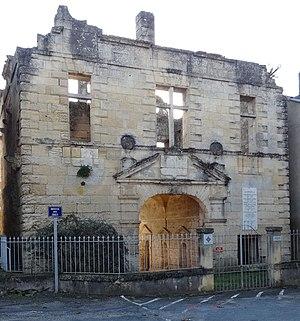
Château de La Force - Pavillon des recettes (Dordogne) Русский: Остатки приёмного флигеля разрушенного шато Ла Форс (Ла-Форс, Дордонь, Франция)
Henri Jacques Nompar de Caumont, duc de Caumont et pair de France, puis 5ᵉ duc de La Force, né le 5 mars 1675, mort le 20 juillet 1726, est un homme politique français. Sous la Régence, en 1716, il devient vice-président du conseil des finances. En 1718, il entre au conseil de Régence. Il est un fervent défenseur du système de Law.